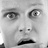
Emotion: surprise